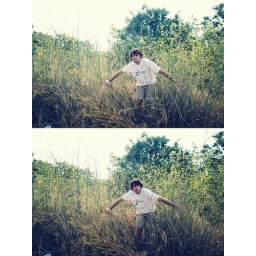
At the fennel field near to the road